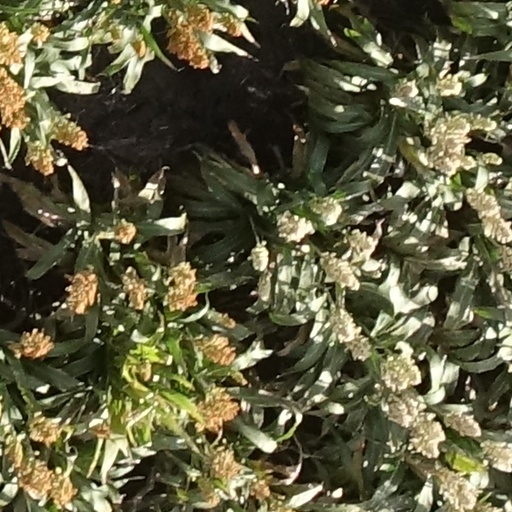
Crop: sorghum